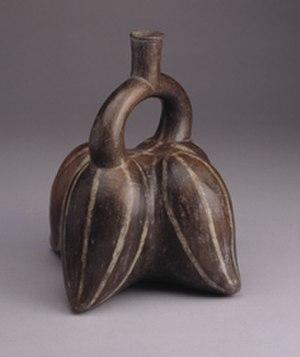
Pépinos moches, ou poires-melons (Solanum muricatum). Collection du Musée Larco, Lima, Pérou